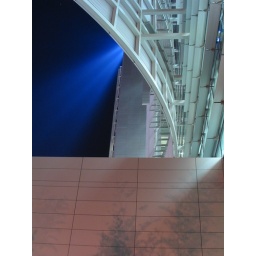
light beam from the office tower city hall shines over the public plaza - san jose, california